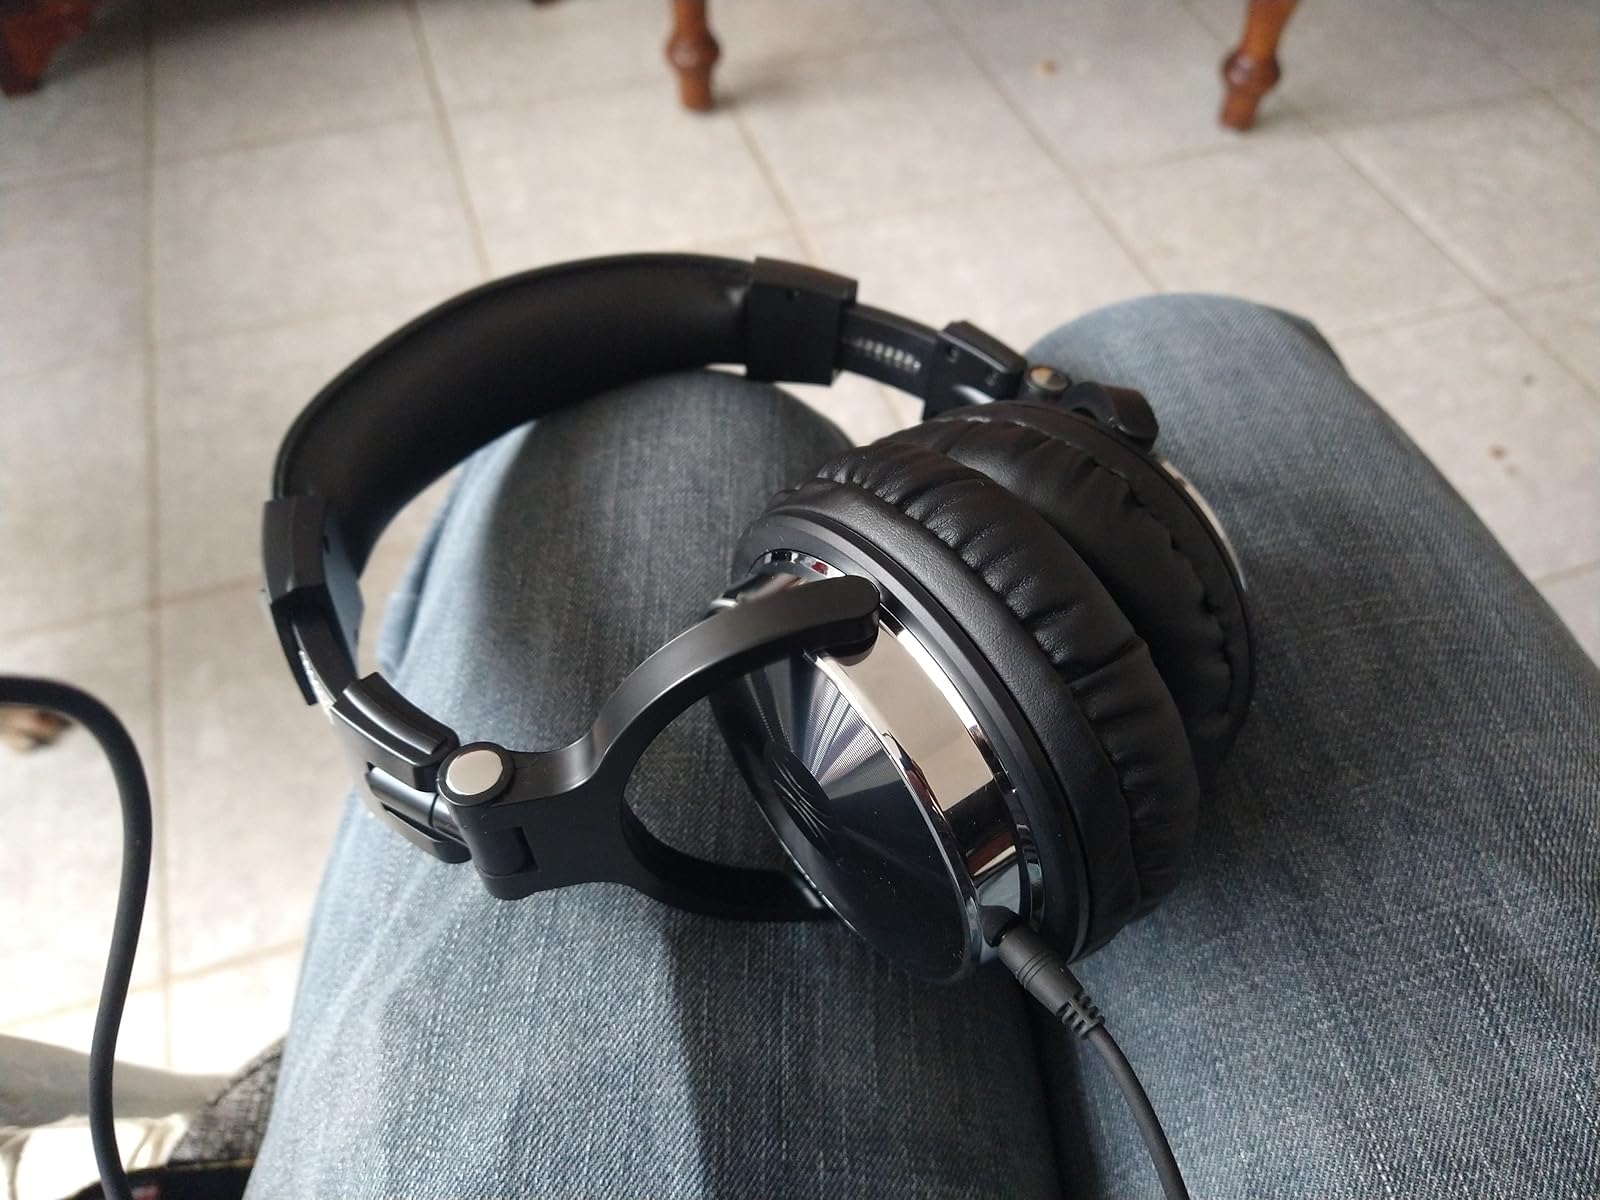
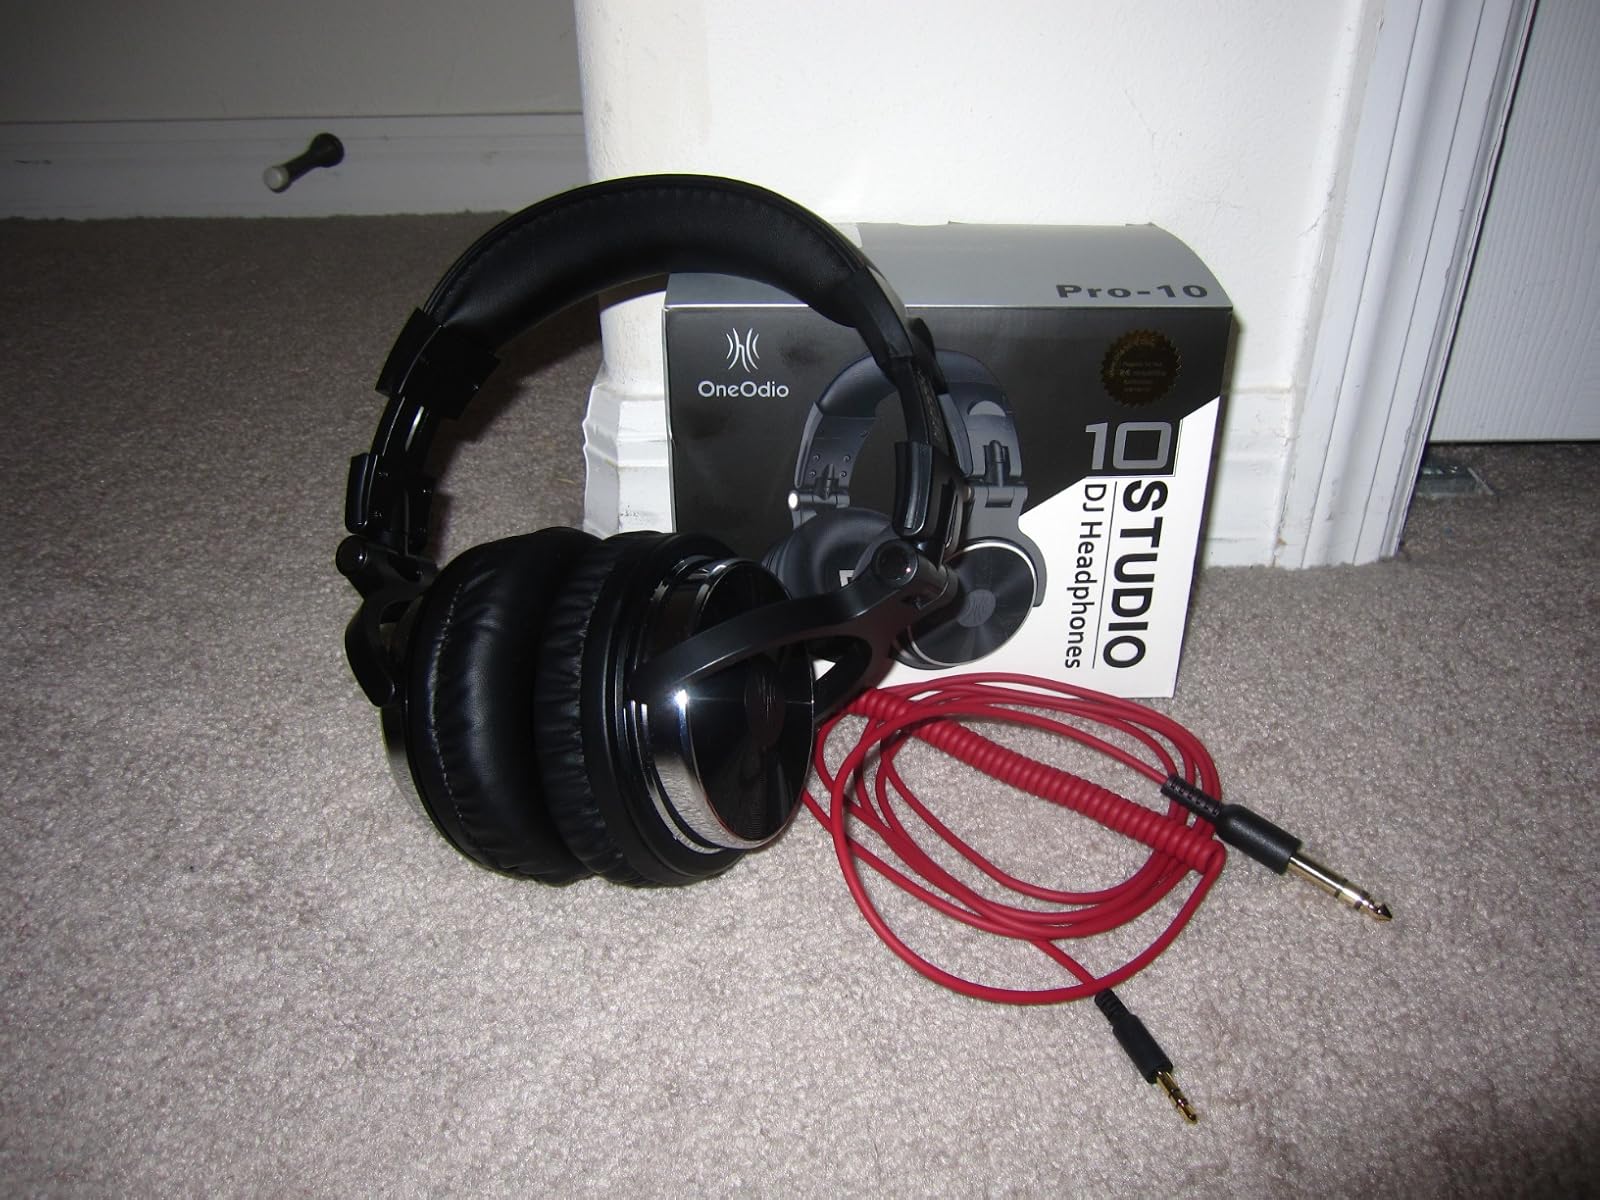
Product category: headphones
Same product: yes